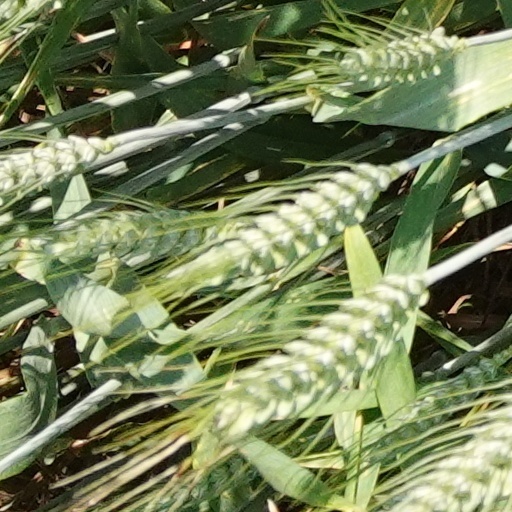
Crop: wheat